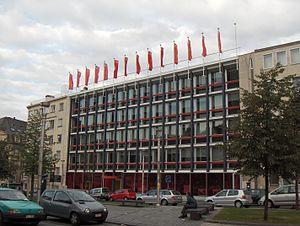
Maxime Brunfaut est un architecte et urbaniste belge.